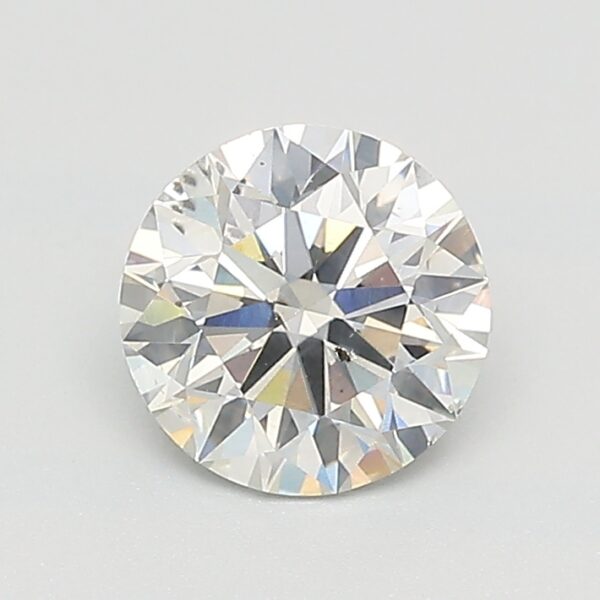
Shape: round
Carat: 1.15
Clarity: SI2
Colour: FANCY
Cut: EX
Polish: EX
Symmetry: EX
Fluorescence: N
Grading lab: GIA
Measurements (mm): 6.64 x 6.69 x 4.15